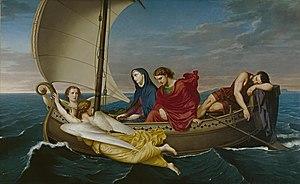
L’Exposition nationale des beaux-arts était un événement qui avait régulièrement eu lieu en Espagne et particulièrement à Madrid de la deuxième moitié du XIXᵉ siècle à la deuxième moitié du XXᵉ. Ces expositions sous forme de concours sont instaurées par le Décret royal d'Isabelle II du 28 décembre 1853. C'était la plus grande exposition officielle d'art espagnol à laquelle prenaient part des artistes vivants.